Style (2004 film)

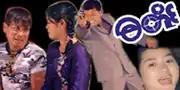

Sa Tai or Style is a 2004 Burmese romantic comedy drama film directed by Mite Tee.